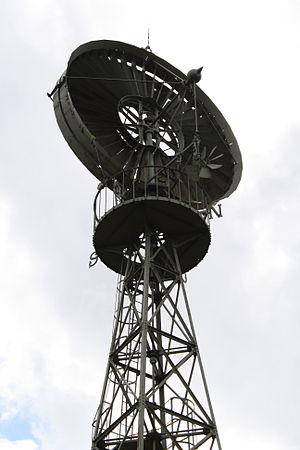
Éolienne de relevage d'eau n°3 de Ernest- Sylvain Bollée, 1901, à Souilly, département de la Meuse, en Lorraine, France.
L’éolienne Bollée est un type d'éolienne inventé par Ernest-Sylvain Bollée, qui servait au pompage de l'eau. Elle fut produite en France de 1872 à 1933, à environ 350 exemplaires, qui furent installés principalement en France, dans quarante-quatre départements. Environ 80 sont encore visibles.
Le moulin à vent est un dispositif qui transforme l’énergie éolienne en mouvement rotatif au moyen d’ailes ajustables. En tant que moulin, il est utilisé le plus souvent pour moudre des céréales, broyer, piler, pulvériser diverses substances, presser des drupes ou écraser des olives pour produire de l'huile; il a pu aussi servir à actionner une pompe, par exemple pour l’irrigation ou pour assécher les polders; ou un groupe de scies.
Une pompe est un dispositif permettant d'aspirer et de refouler un liquide. La plus ancienne pompe connue est la pompe à godets inventée en Chine au Iᵉʳ siècle apr. J.-C. Les pompes modernes ont été développées à partir du XVIIIᵉ siècle. Les pompes diesel et électriques, utilisées de nos jours, peuvent avoir des débits de pompage très élevés. En basse pression pour la circulation de l'eau et en haute pression plus de 400 bars pour l'oléohydraulique.
Cet article recense les éoliennes Bollée produites : la liste comporte 350 unités référencées, dont 104 encore en place.